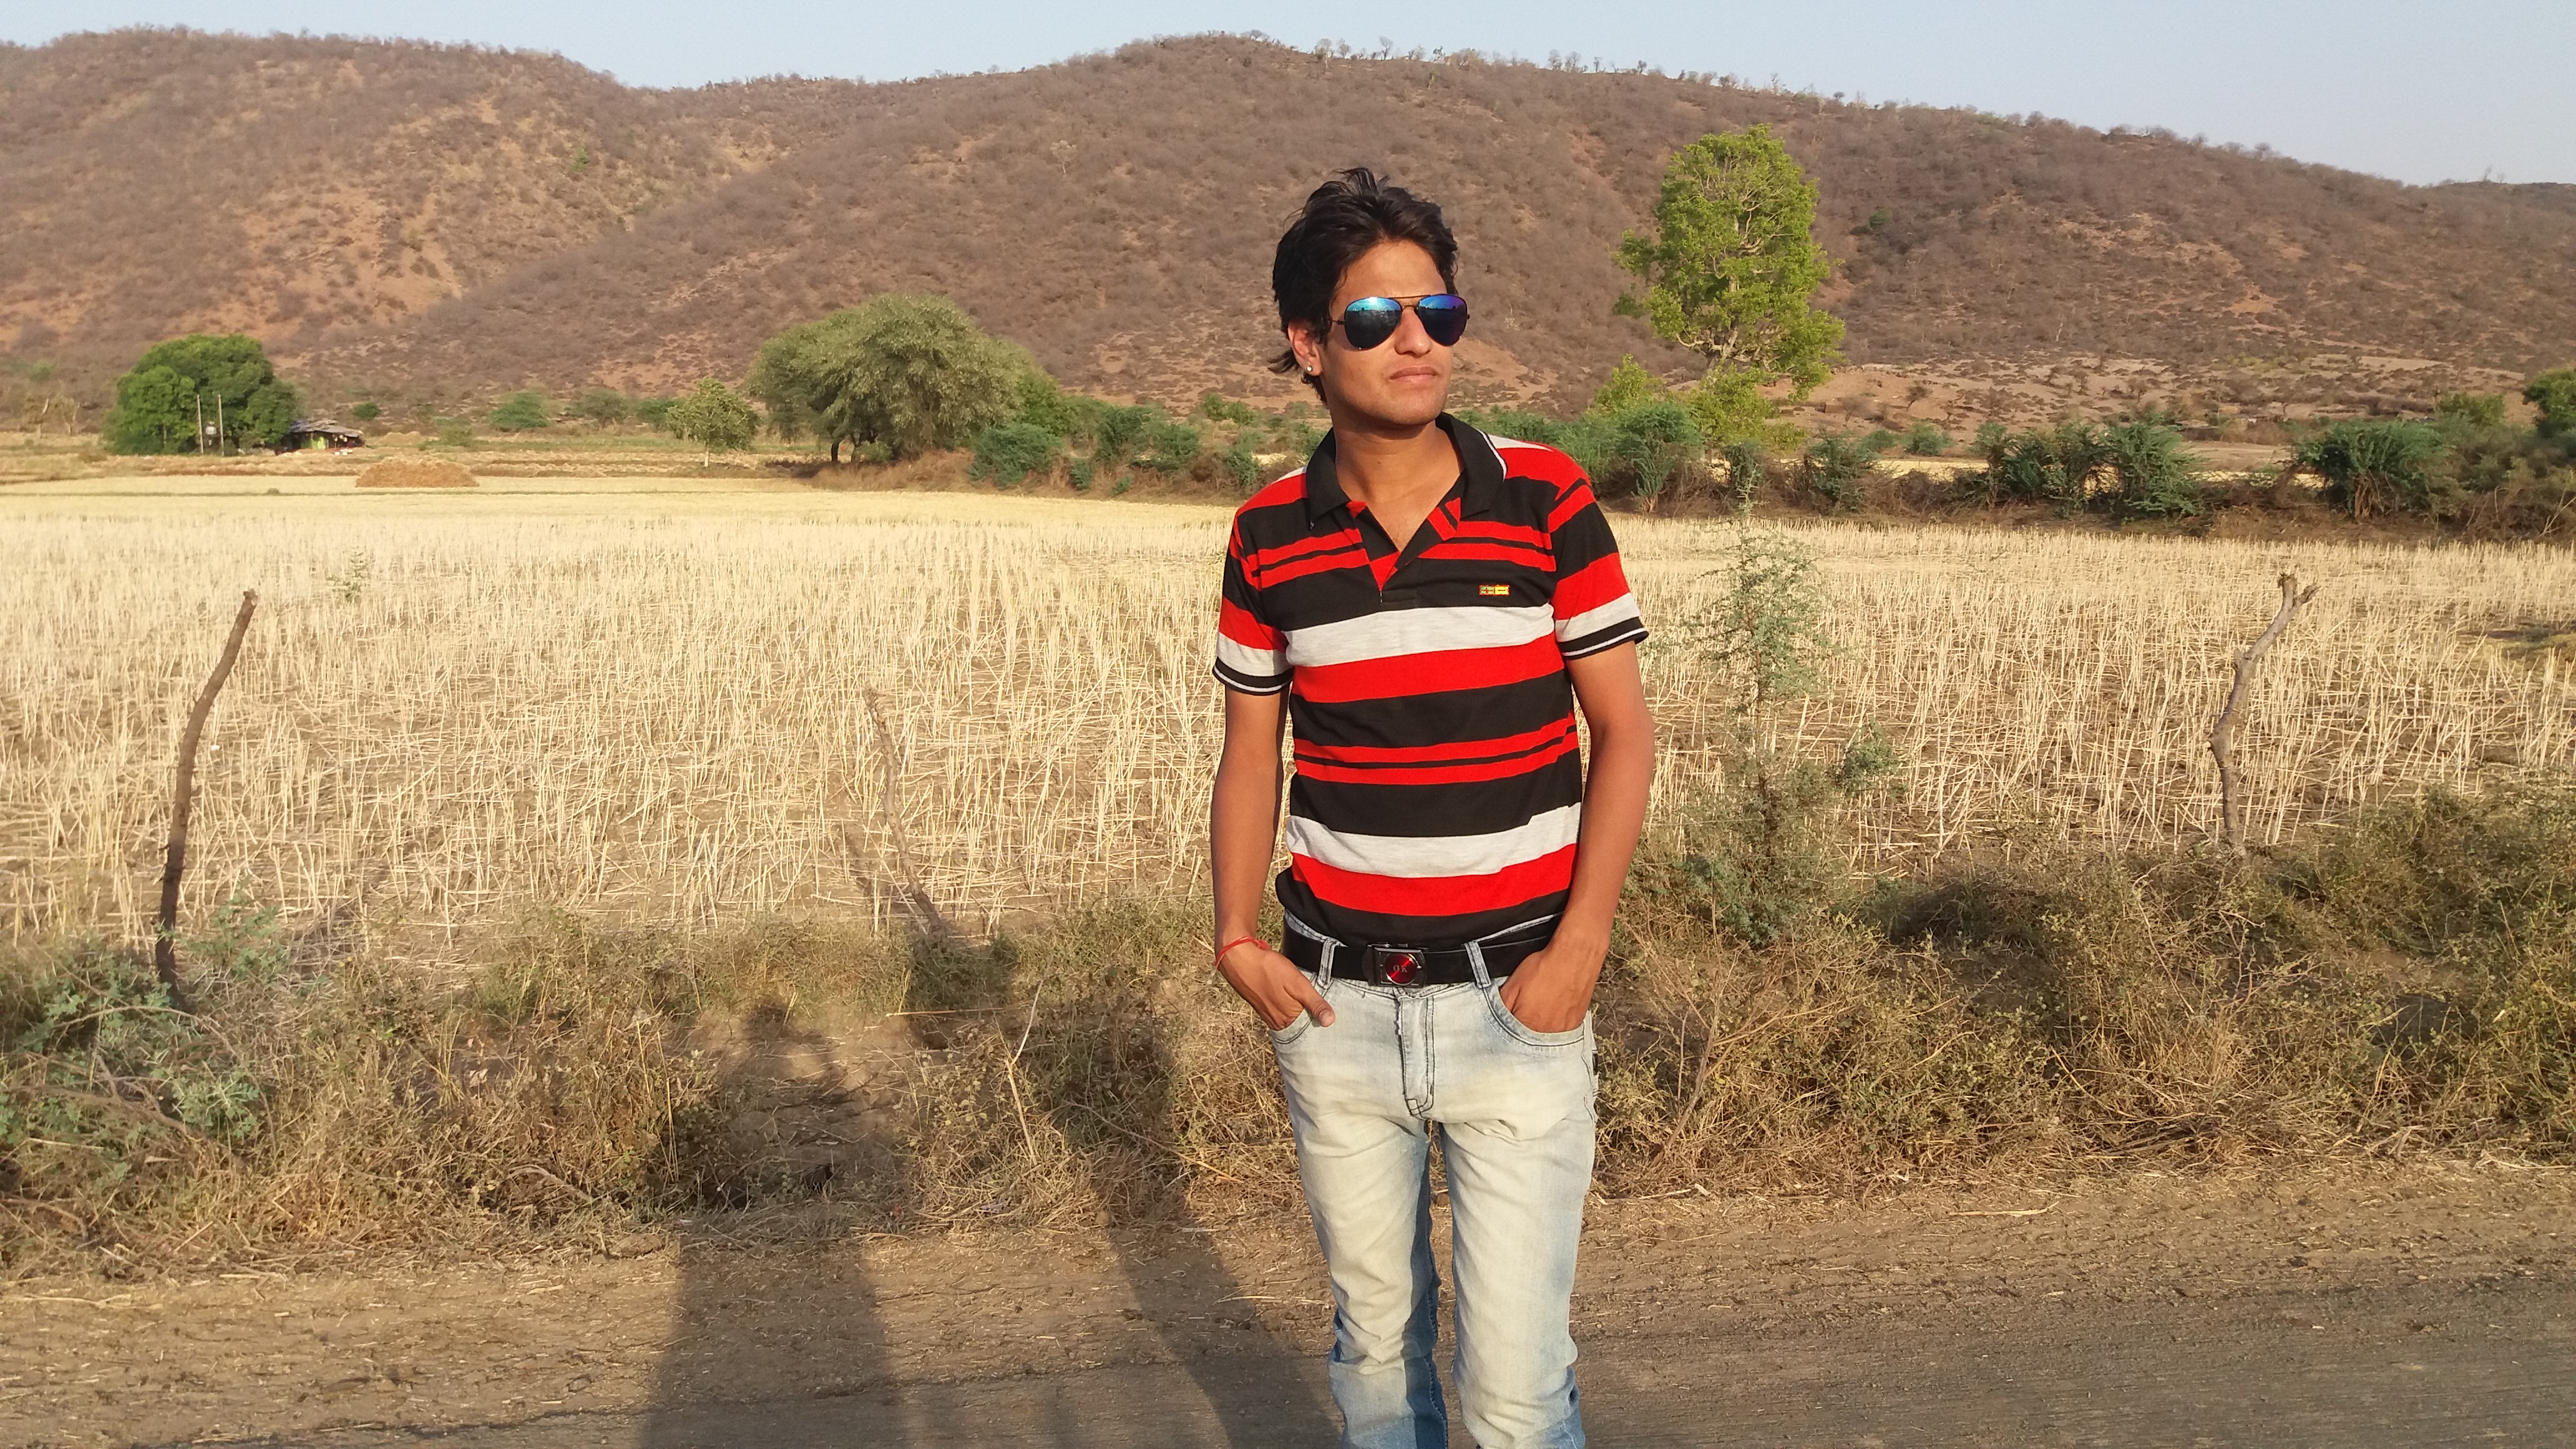
man, vacation, tree, plant, sky, road, soil, rural area, landscape, travel, tourism, girl, recreation, sand, fun, field, adventure, leisure